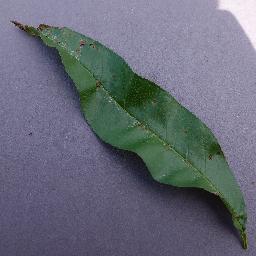
Label: Peach___Bacterial_spot